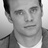
Emotion: neutral